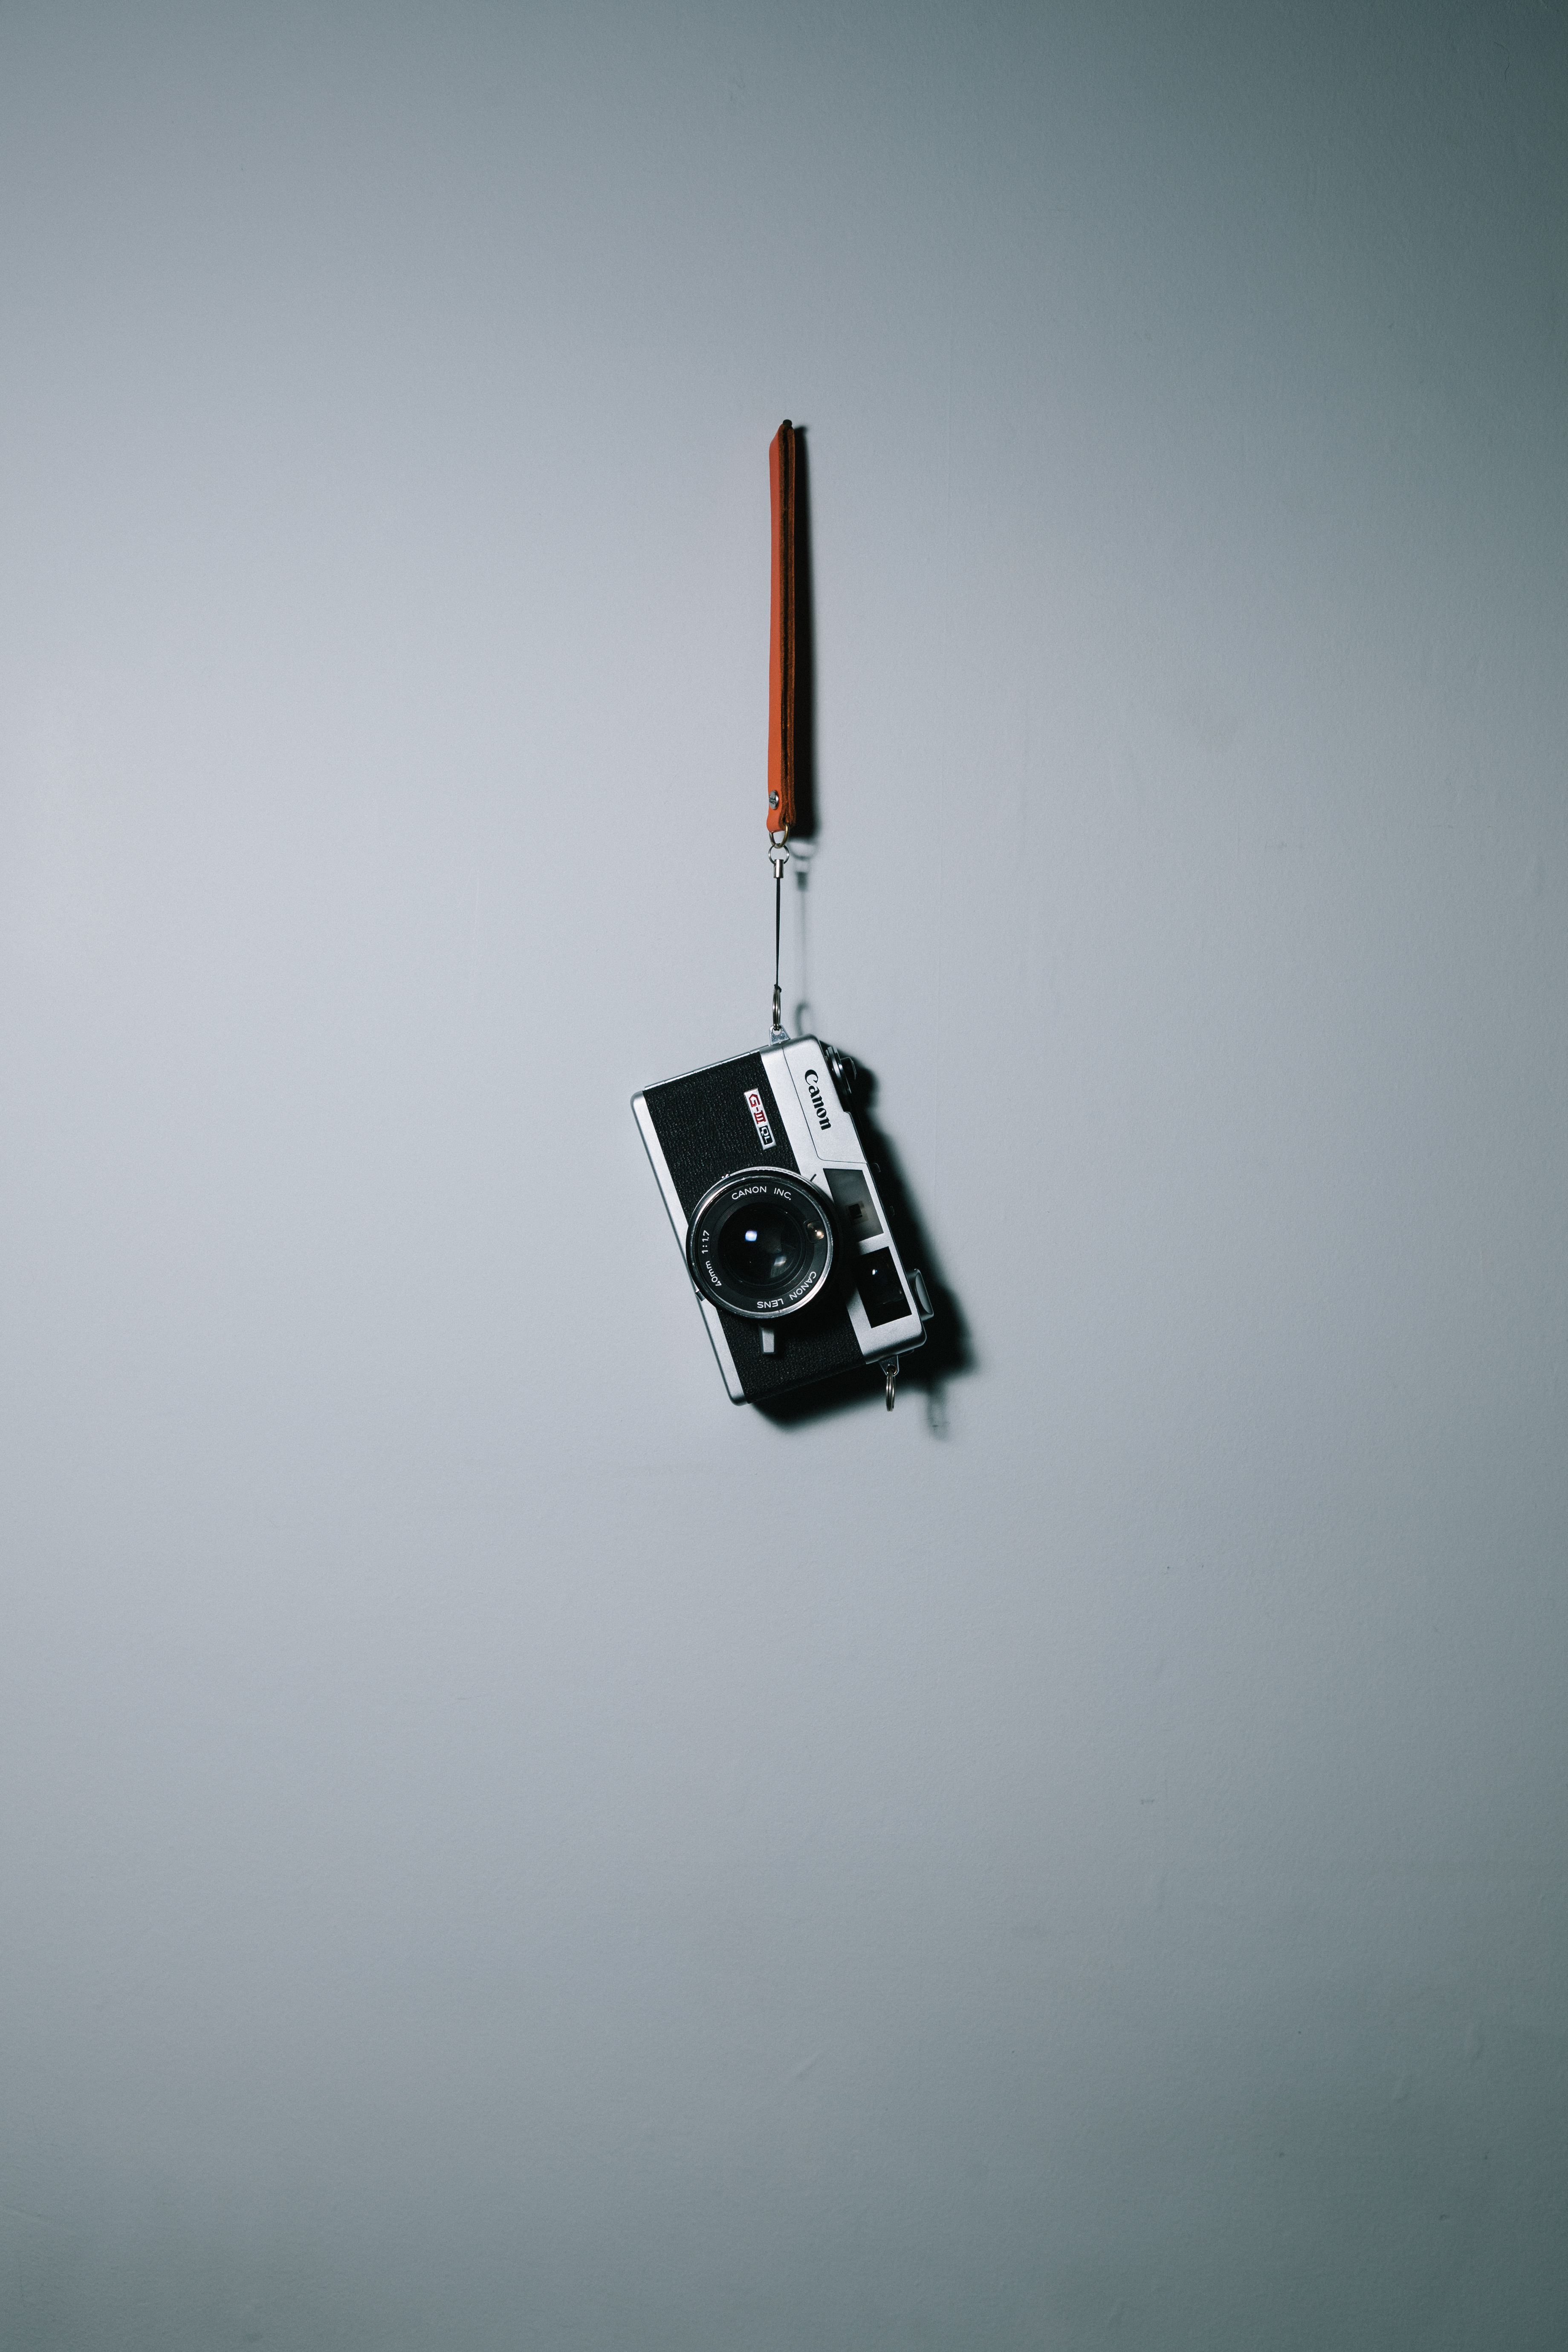
hand, wing, white, photography, vintage, vehicle, canon, hanging, lighting, analog camera, atmosphere of earth